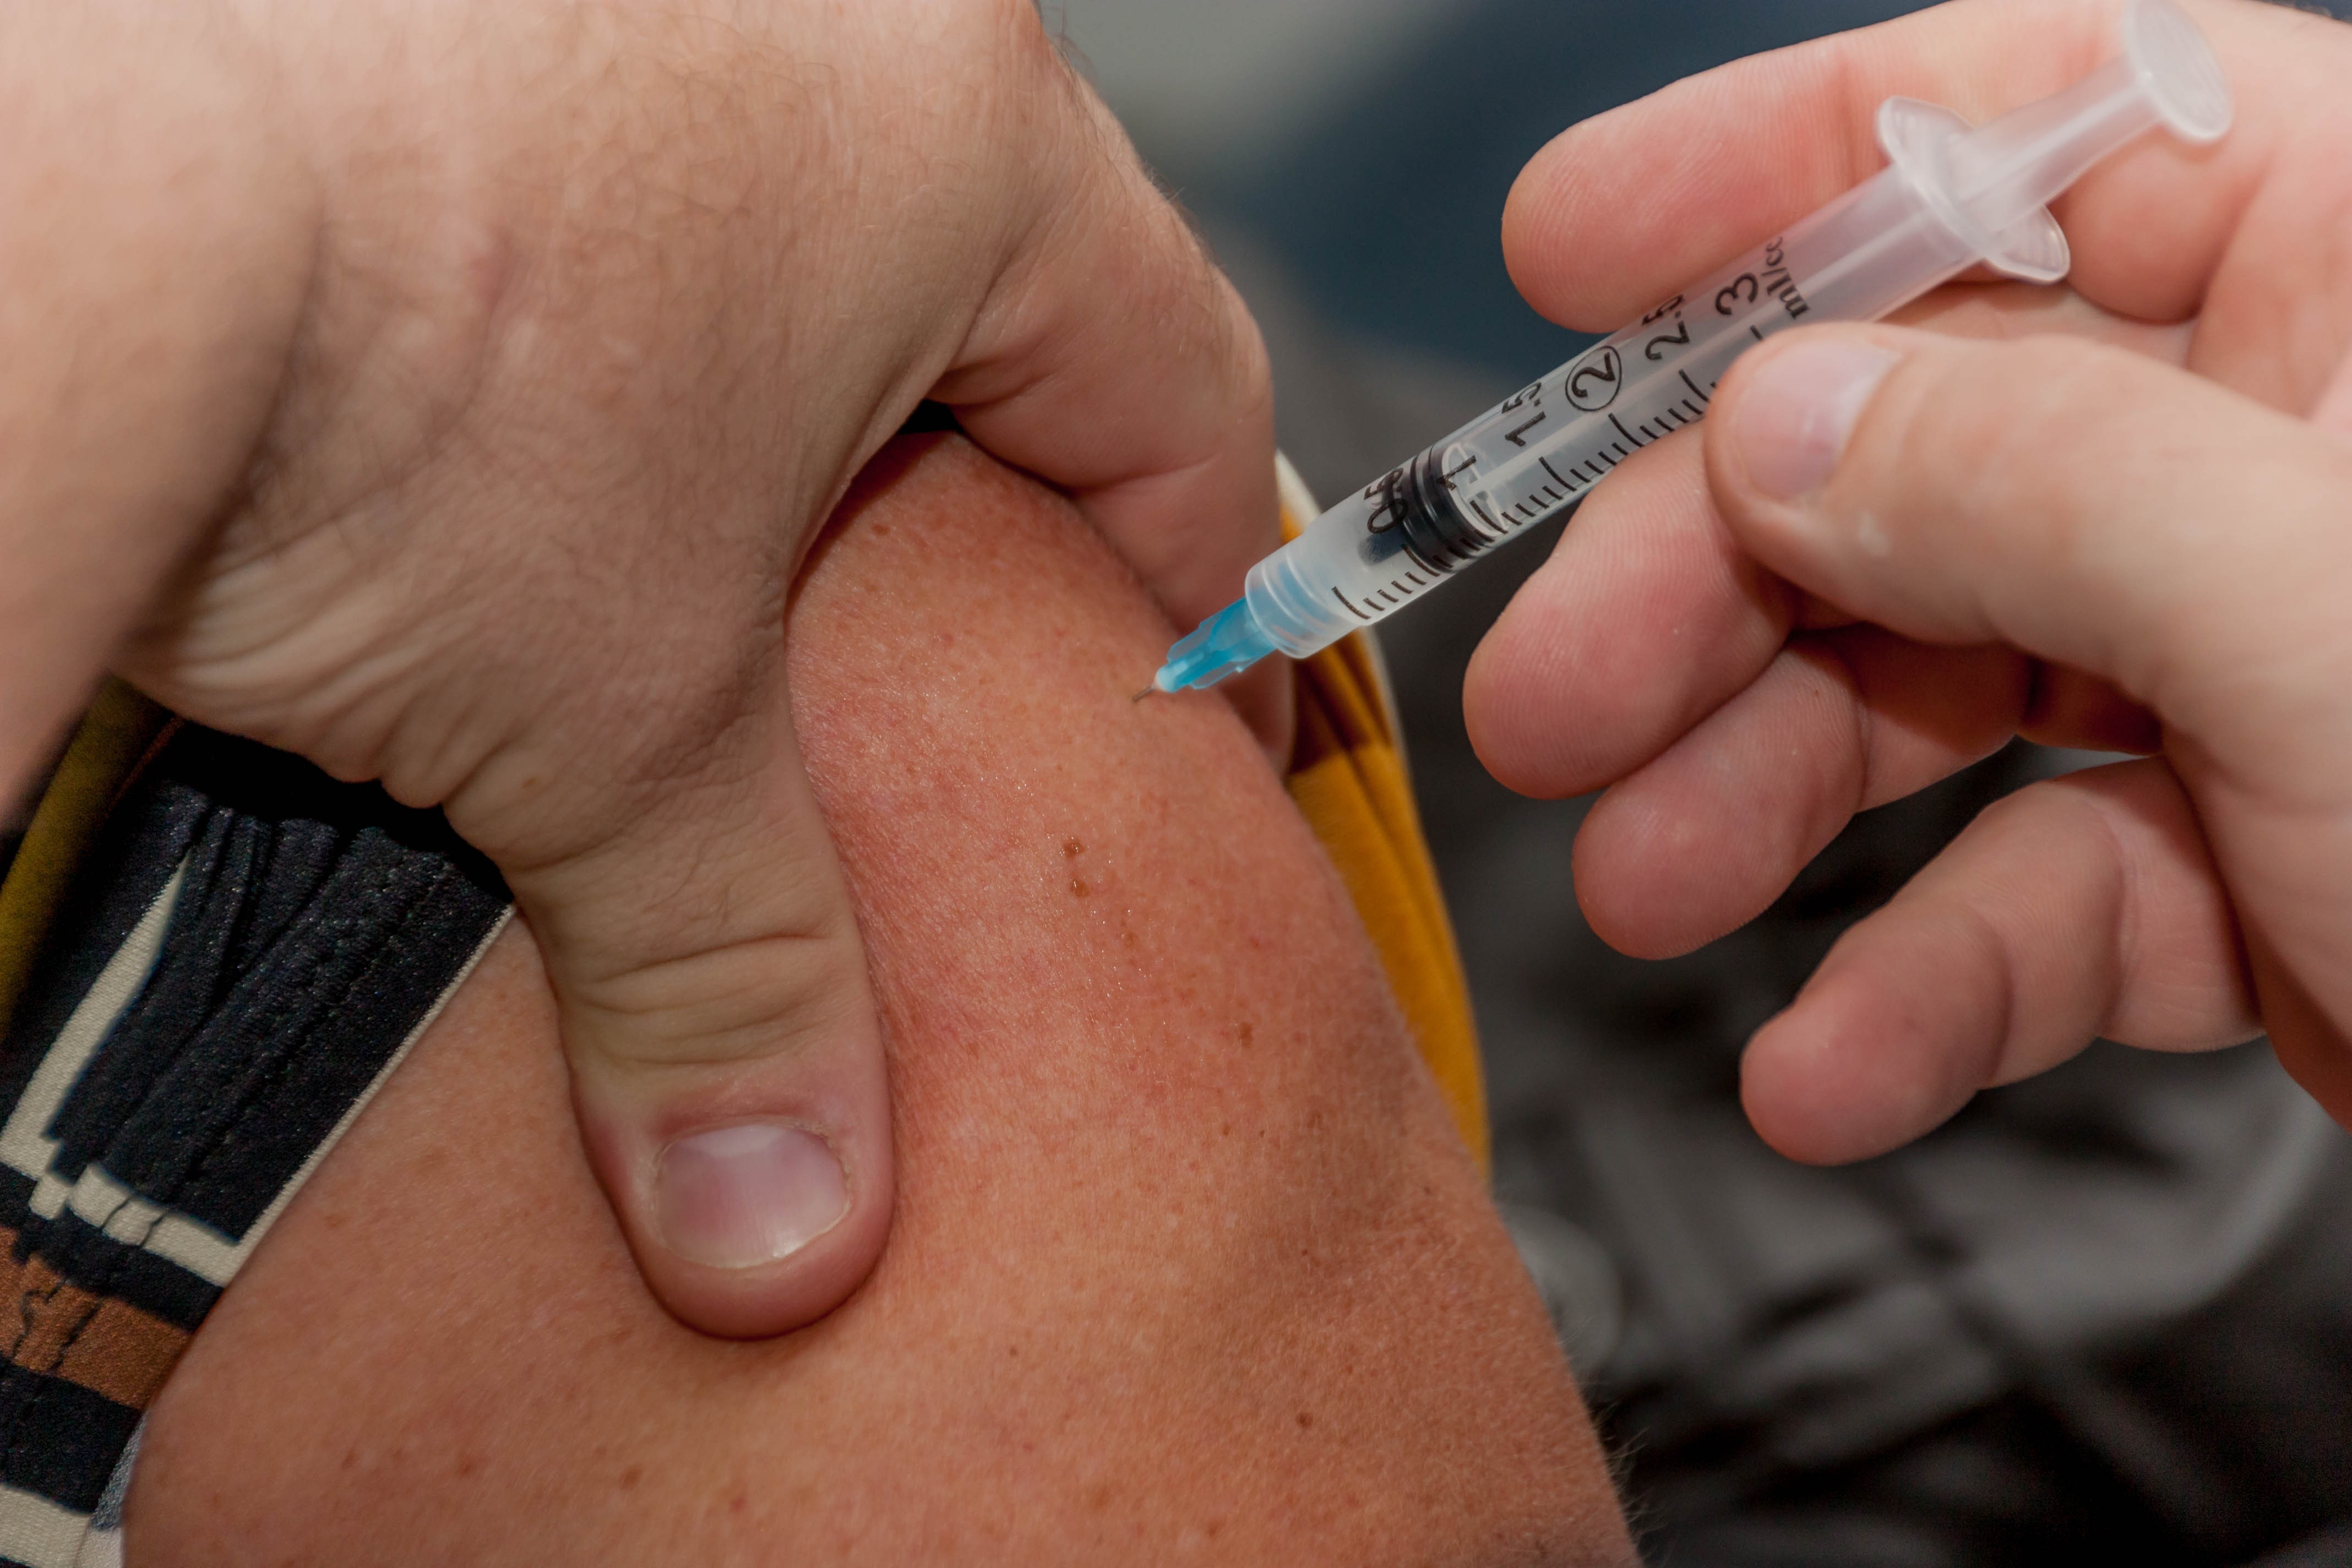
hand, needle, leg, finger, arm, nail, close up, human body, eye, skin, nurse, doctor, diabetes, flu, medical, patient, ouch, flu shot, vaccination, sense